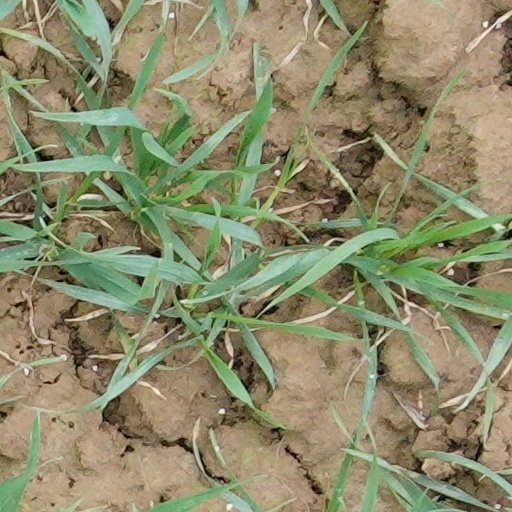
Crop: wheat